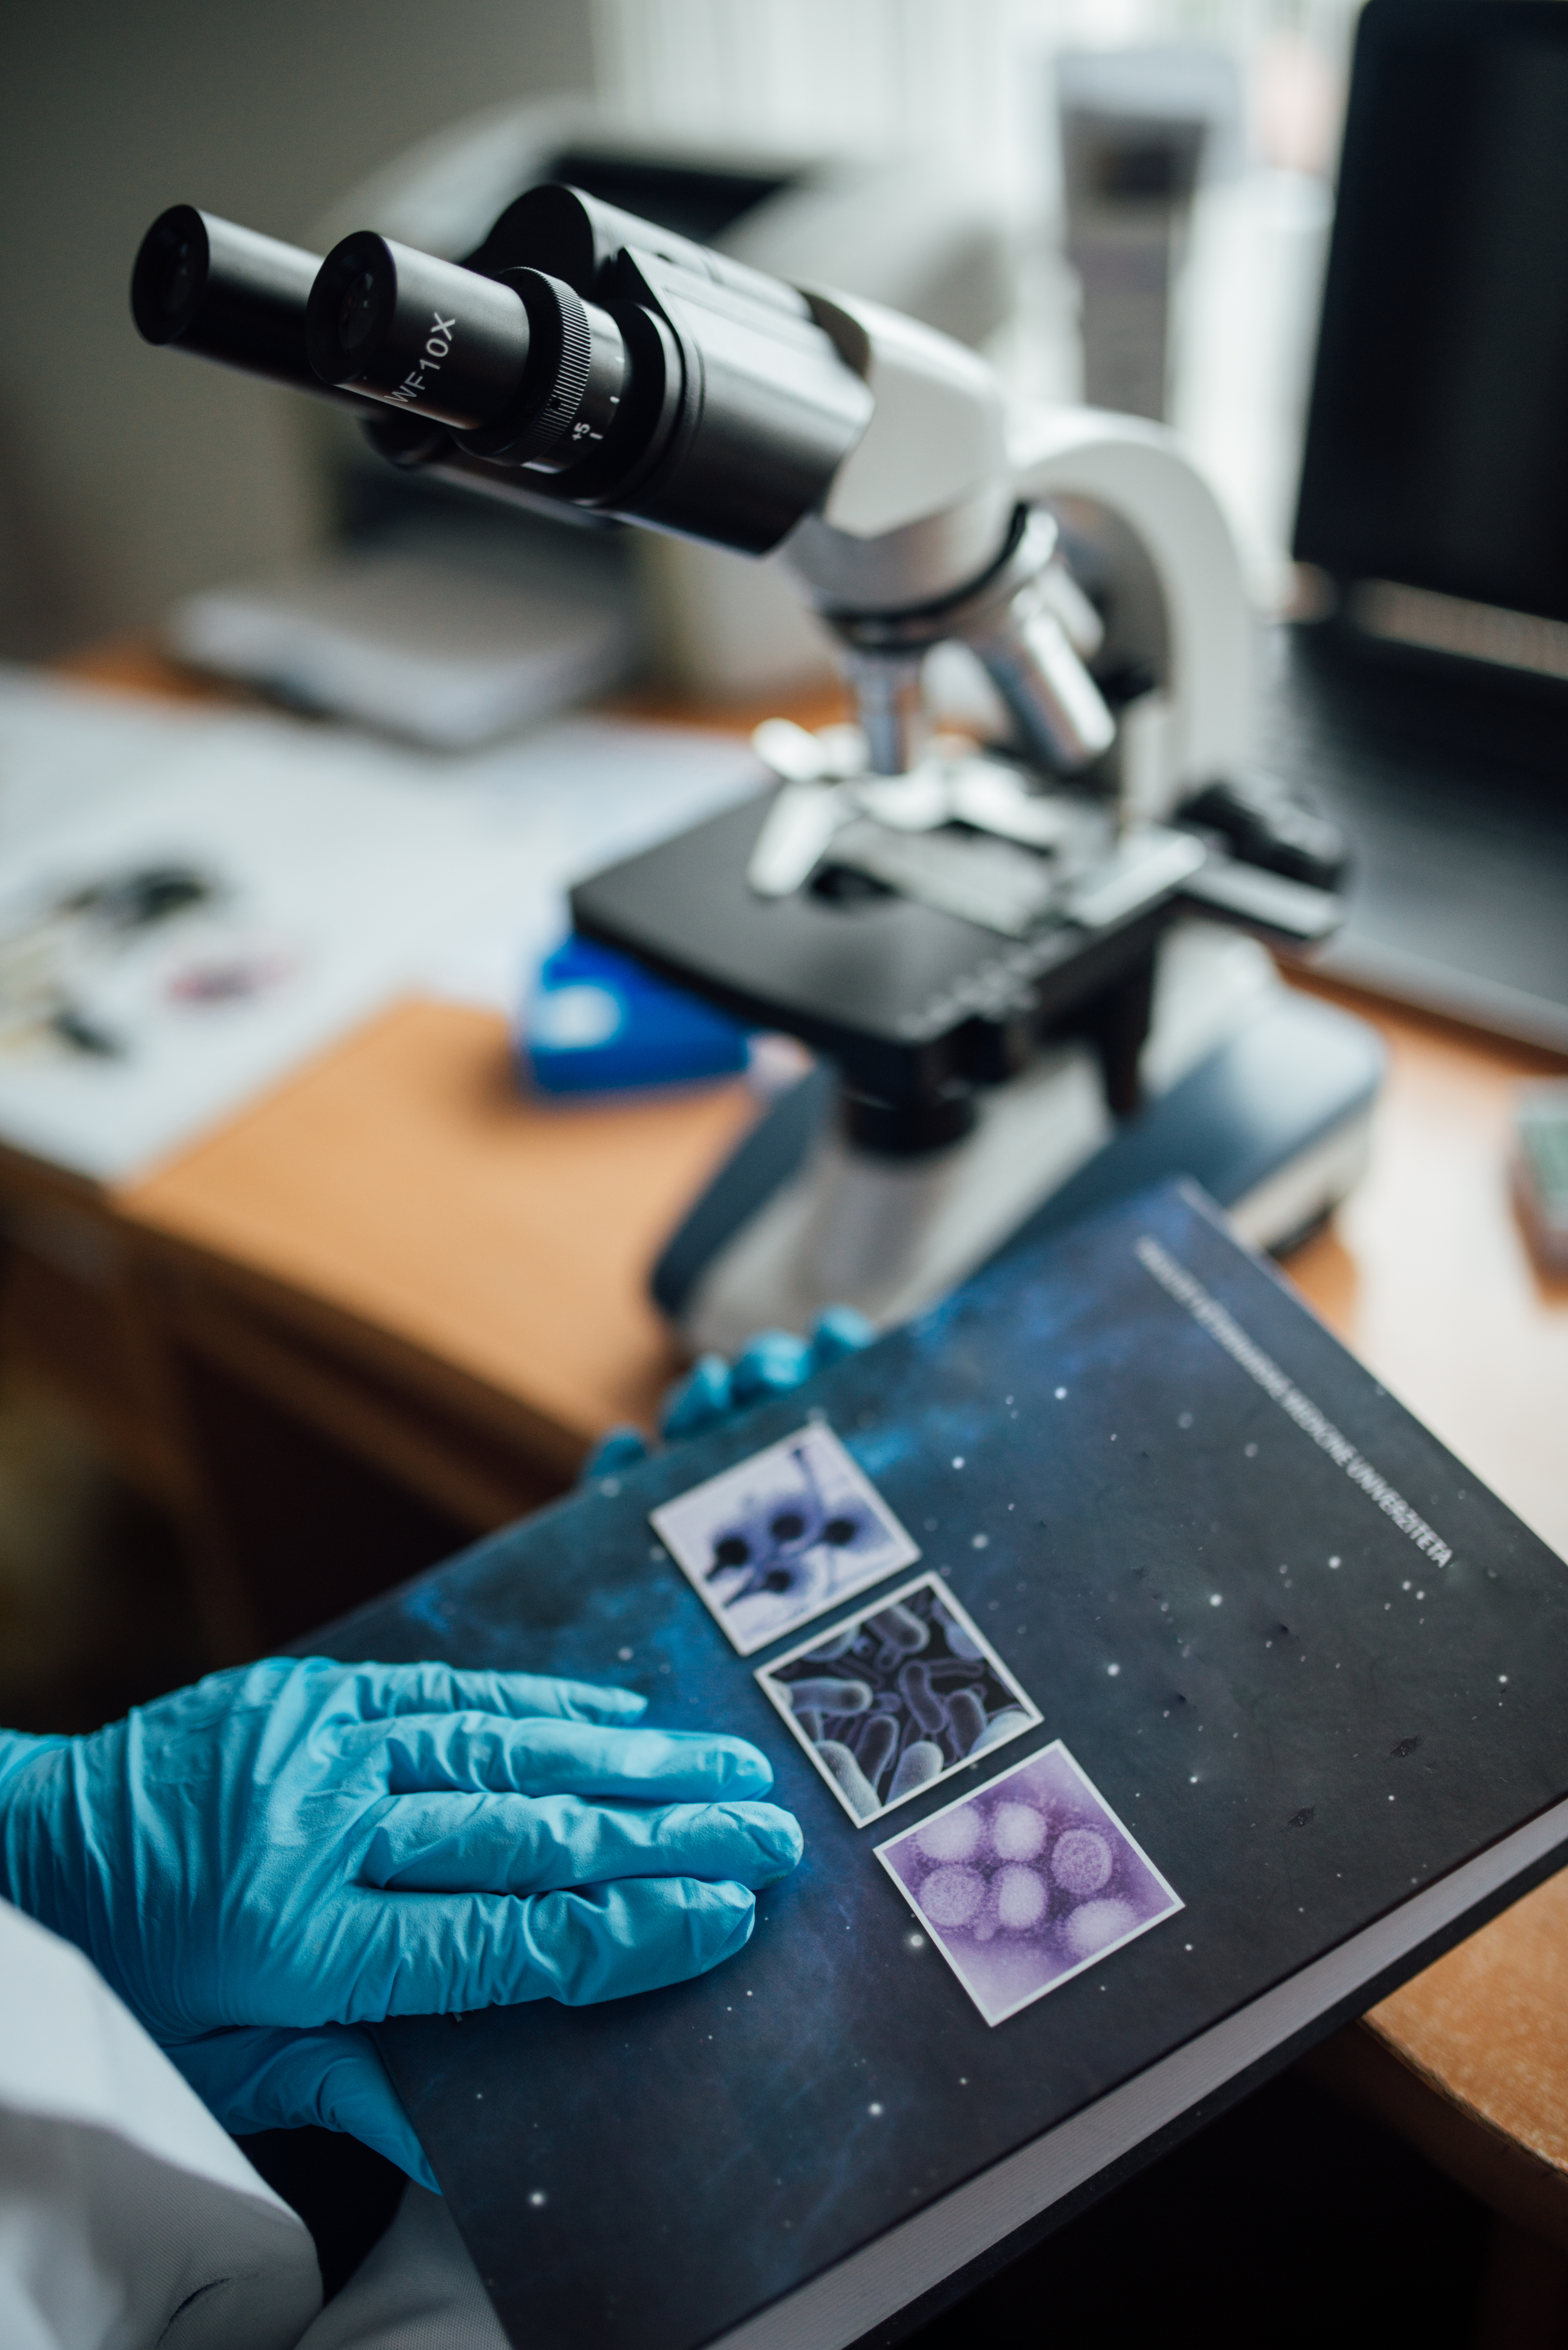
A researcher dressed in lab attire examines scientific literature on microorganisms while observing specimens through a microscope in a laboratory environment.
Specialty: microbiology
Image credit: Shixart1985